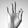
ASL letter: F